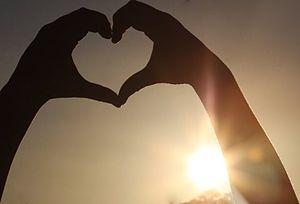
La théologie de l’Église adventiste du septième jour se centre sur la personne, la vie, l’activité et les enseignements de Jésus-Christ : sa préexistence, son incarnation, sa mort de substitution pour le salut des pécheurs repentants, sa résurrection, son ministère de médiation dans le sanctuaire céleste et son prochain retour en gloire.